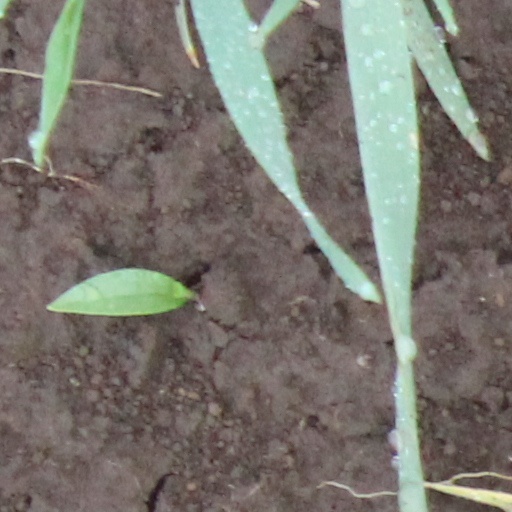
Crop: wheat